Dave Malarcher

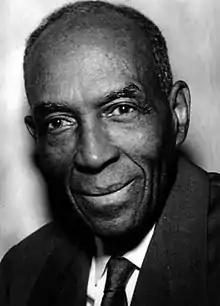

David "Gentleman Dave" Julius Malarcher (October 18, 1894 – May 11, 1982) was an American third baseman in Negro league baseball. He played for the Indianapolis ABCs, Detroit Stars, and Chicago American Giants from 1916 to 1934.